Schleierfall

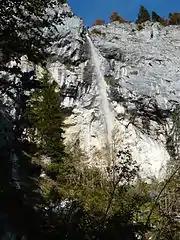
The waterfall in autumn

The Schleier Waterfall or Schleierfall, also called the Schleier, is a waterfall on the "Rettenbach" stream on the southern side of the "Gamskögerl" in the Wilder Kaiser mountains of Austria. It is located within the district of Kitzbühel. From the waterfall the "Rettenbach" forms the boundary between the parishes of Going am Wilden Kaiser and St. Johann in Tirol and discharges in Rettenbach into the "Reither Ache" river.